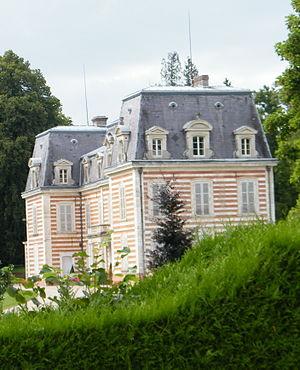
Buigny-Saint-Maclou, Somme, château
Buigny-Saint-Maclou est une commune française située dans le département de la Somme en région Hauts-de-France.
Cet article recense les monuments historiques de la Somme, en France.